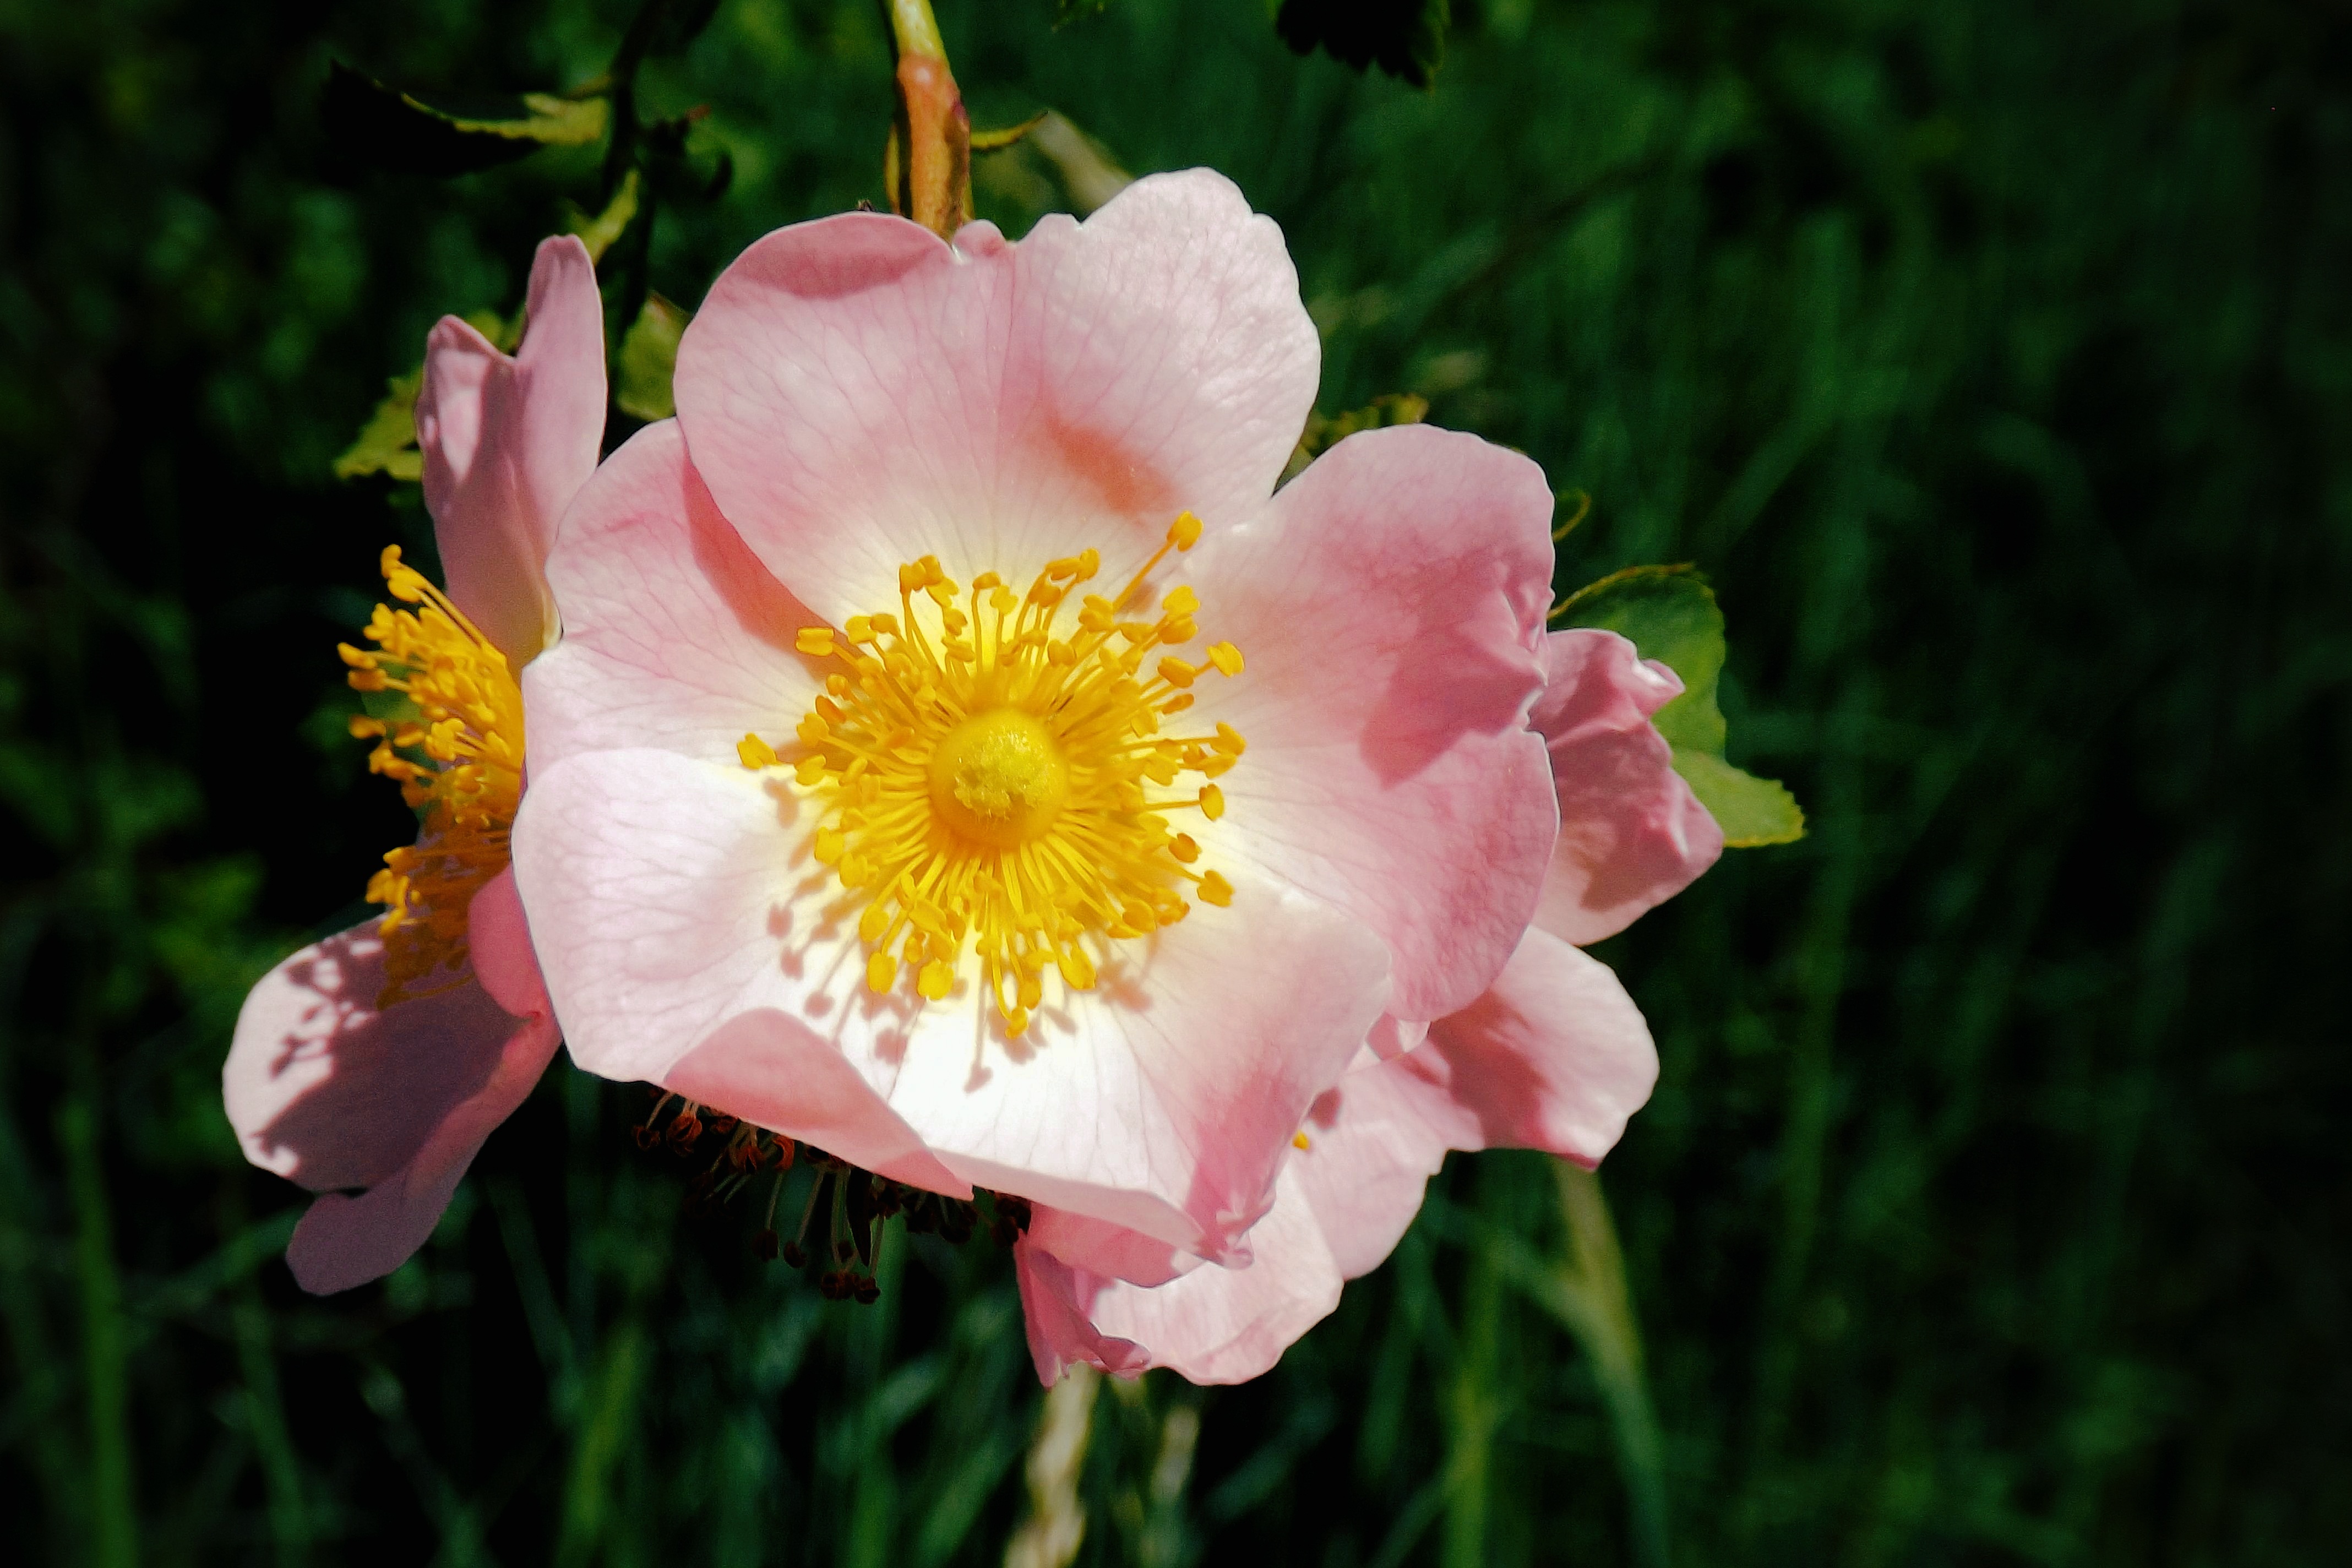
nature, blossom, plant, flower, petal, bloom, rose, botany, pink, flora, peony, bush rose, wild rose, macro photography, flowering plant, early summer, land plant